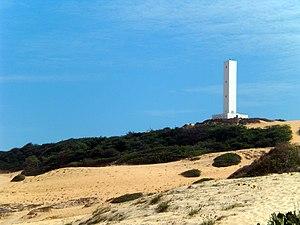
Lephare de Morro Branco est un phare situé sur la plage de Morroc Branco à Beberibe, à 80 km au sud-est de Fortaleza, la capitale de l'État de Ceará -.